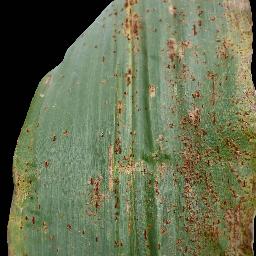
Label: Corn___Common_rust